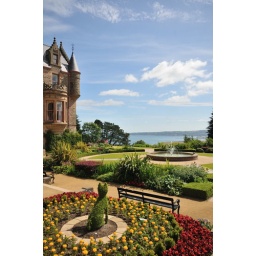
Belfast Castle, Northern Ireland, showing one of the cats in the cat garden